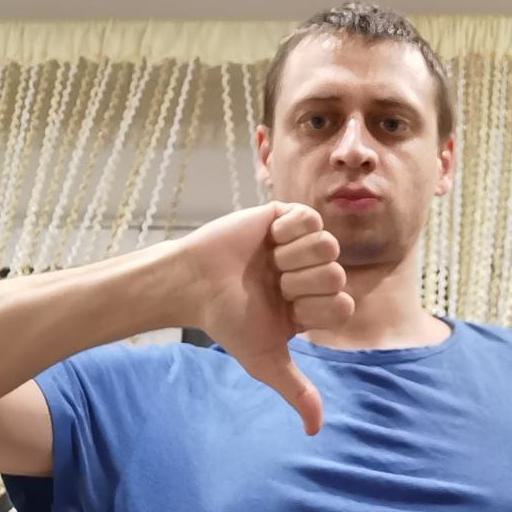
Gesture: dislike